All Sports Competition (Cornell University)

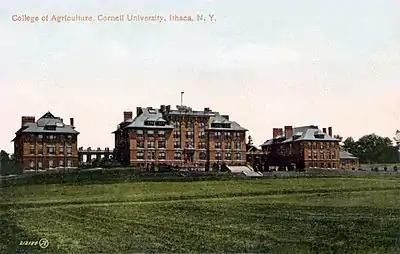
Lower Alumni fields, in foreground, were donated for the use of Cornell students playing intramurals. Now the site of the life sciences complex.

"Tar" Young was instrumental in raising money and creating Upper and Lower Alumni Fields as a permanent home for Cornell intramurals (though they are now home to the life sciences facilities and varsity practice fields), the Balch Hall athletic fields for women (which are gone, used to build Cornell North Campus), and the ski slope named in his honor in the Caroline Hills eleven miles east of Ithaca (now abandoned). He had much to do with the construction of the old intramural boathouse on the west shore of the Inlet (which also has been let go). The Outing Club he founded has modern successors. The Mount Pleasant Lodge was also built under his auspices but was not replaced after it fell into decay in the 1960s and burned down in 1968. For many years he maintained his office in the Old Armory (now the site of Carpenter Hall) and conducted roller skating sessions in the gymnasium. By 1929 and the issuing of the Carnegie Foundation's inquiry into college athletics, the Cornell intramural sports program was singled out as 'exceptional' along with ten other university programs.